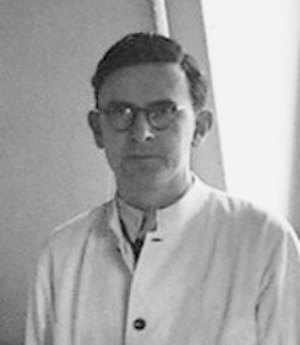
Niels K. Jerne
Jerne, 1950
Niels Kaj Jerne var en dansk immunolog. Han blev tildelt Nobelprisen i fysiologi eller medicin i 1984. Begrundelsen lyder: "For teorier omhandlende specificiteten i udviklingen og kontrollen af immunsystemer og opdagelsen af princippet bag monoklonale modstoffer". Han delte prisen med Georges J. F. Köhler og César Milstein.